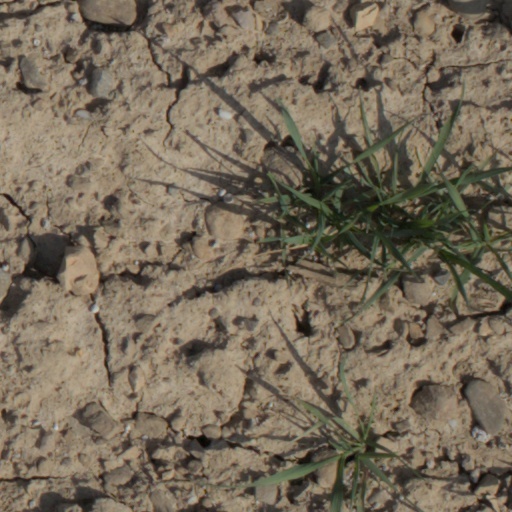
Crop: wheat